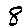
Label: 8